Kaia Wøien Nicolaisen

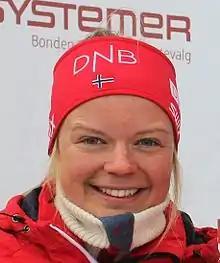
Nicolaisen in 2016

Kaia Wøien Nicolaisen (born 23 November 1990) is a Norwegian biathlete. She was born in Trondheim, but represents the club Asker SK. She has competed in the Biathlon World Cup, and represented Norway at the Biathlon World Championships 2016.